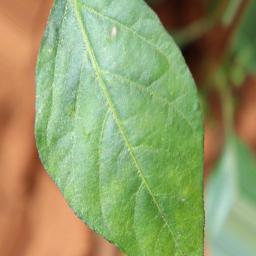
Label: healthy